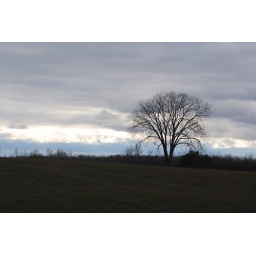
A naked tree and a dark sky near Kimberly, Minnesota provide for a wonderfully gloomy scene on a Halloween afternoon.